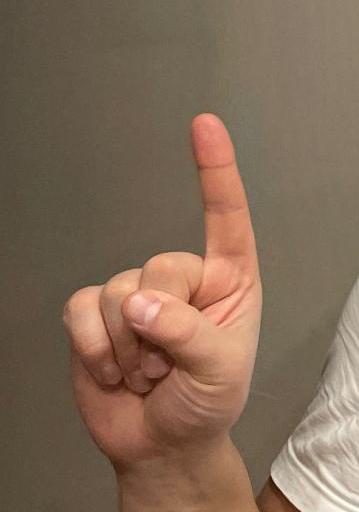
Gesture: one